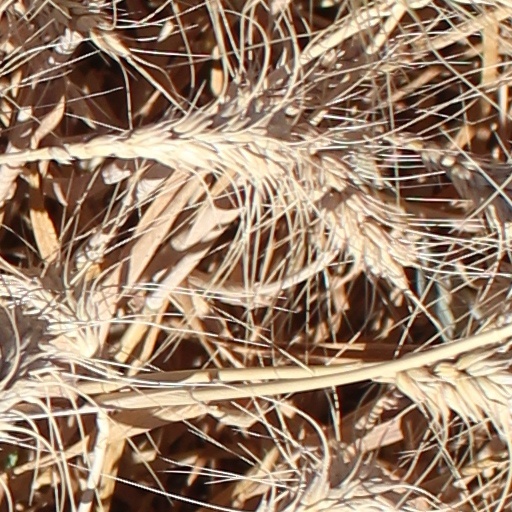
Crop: wheat